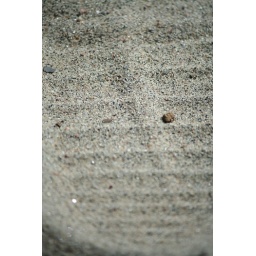
shoe print in the sand